Saliency map

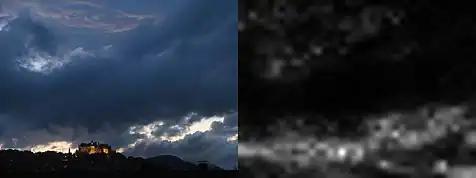
A view of the fort of Marburg (Germany) and the saliency Map of the image using color, intensity and orientation.

In computer vision, a saliency map is an image that highlights either the region on which people's eyes focus first or the most relevant regions for machine learning models. The goal of a saliency map is to reflect the degree of importance of a pixel to the human visual system or an otherwise opaque ML model.